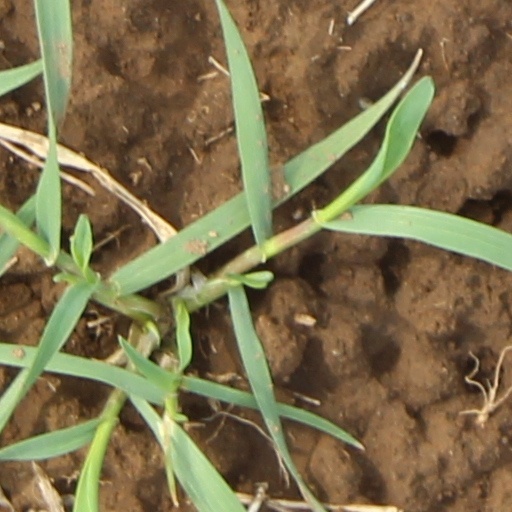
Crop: wheat